Kishor C. Mehta

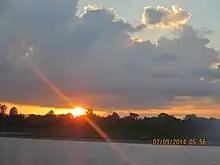
Dr. Kishor C. Mehta

Kishor C. Mehta is recognized worldwide as an authority on wind engineering. He is the first person from the Texas Tech University to be elected as a member of the National Academy of Engineering for his systematic studies of structural damage caused by windstorms and leadership in the development of structural design standards for wind loads. Mehta has chaired the American Society of Civil Engineers' task committee on wind loads and organized the 11th International Conference on Wind Engineering, held at Lubbock, Texas in June, 2003. He is also the past chairman of the National Research Council Committee on Natural Disasters.